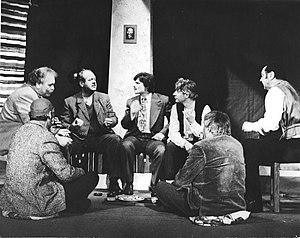
Une pièce mise en scène par Jalal Khoury en 1974.
Jalal Khoury, né à Beyrouth, est un auteur dramatique de langue arabe, metteur en scène, comédien et chroniqueur artistique.